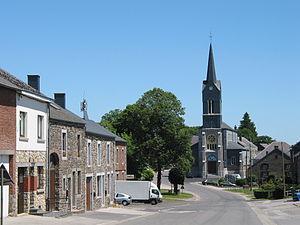
Rienne (Belgique), l’église Notre-Dame de l'Assomption (1872-1874).
Rienne est une section de la commune belge de Gedinne située en Région wallonne dans la province de Namur.